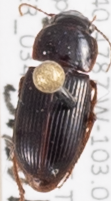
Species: Harpalus desertus
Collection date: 2015-05-28
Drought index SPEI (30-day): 2.09
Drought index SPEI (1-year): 1.594
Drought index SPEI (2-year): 1.082